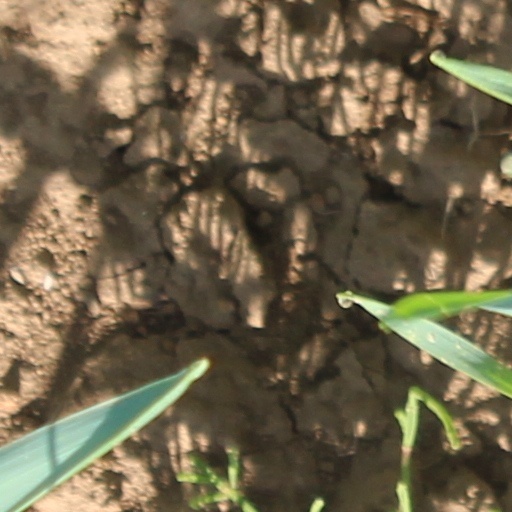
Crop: wheat